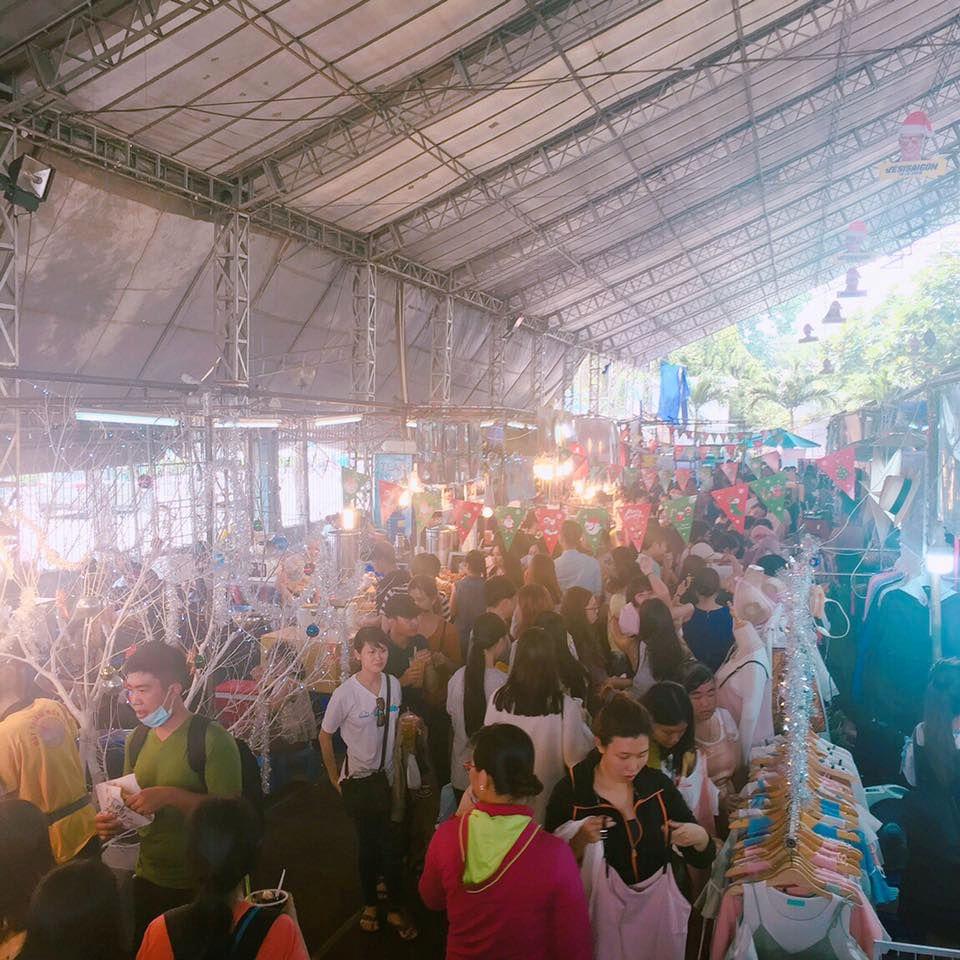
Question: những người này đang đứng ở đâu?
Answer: trong một khu chợ